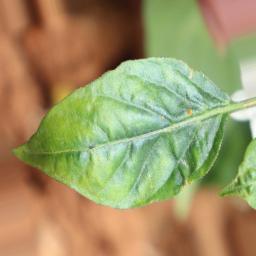
Label: mites_and_trips